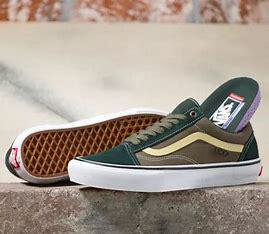
Brand: Vans
Model: Old Skool Skate